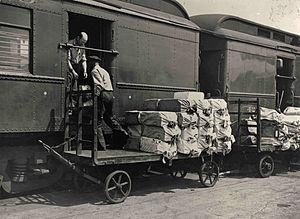
Une tapissière est une voiture hippomobile à quatre roues. Véhicule léger et généralement ouvert de tous côtés, il servait principalement aux tapissiers pour transporter des meubles, des tapis, etc. L’accès à la caisse se faisait par l’arrière.
Un train postal est un train dont les voitures sont uniquement affectées au transport du courrier et éventuellement à des opérations de tri. Un train de voyageurs ou de marchandises peut comprendre une ou deux voitures postales.